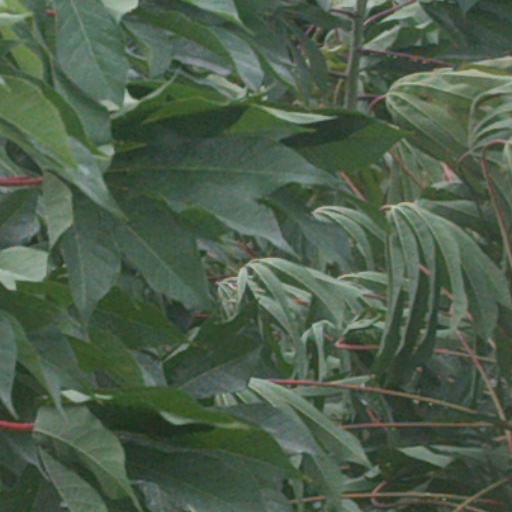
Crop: cassava